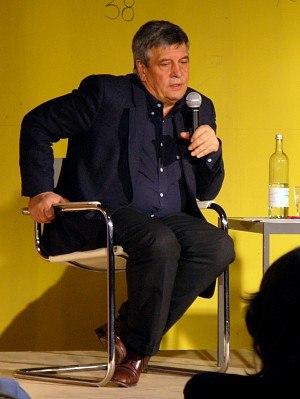
Hermann Scheer est un homme politique allemand. Docteur en sciences sociales et en économie, il a été un élu social-démocrate au Bundestag. Il est récipiendaire d'un prix d'honneur du prix Nobel alternatif en 1999.